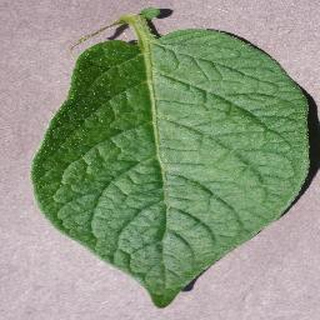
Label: healthy_potato